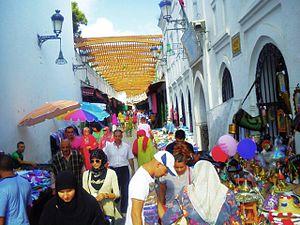
Souk à Tétouan (marché populaire)
Un souk est, dans le monde arabe, un marché forain éphémère, généralement hebdomadaire. C’est aussi un lieu de transactions commerciales. Il est presque toujours en plein air ; seuls certains souks des médinas sont parfois couverts. Son équivalent en persan ou turc est bazar tandis qu’en tamazight, il est appelé ameznaz et en espagnol zoco.